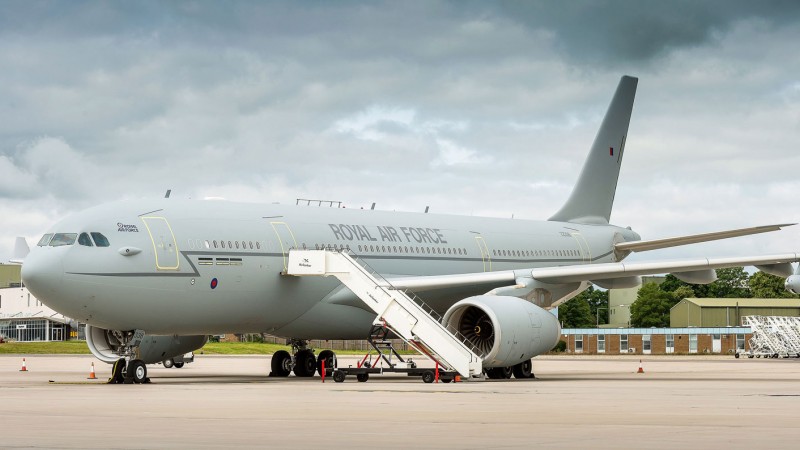
Vehicle type: Planes